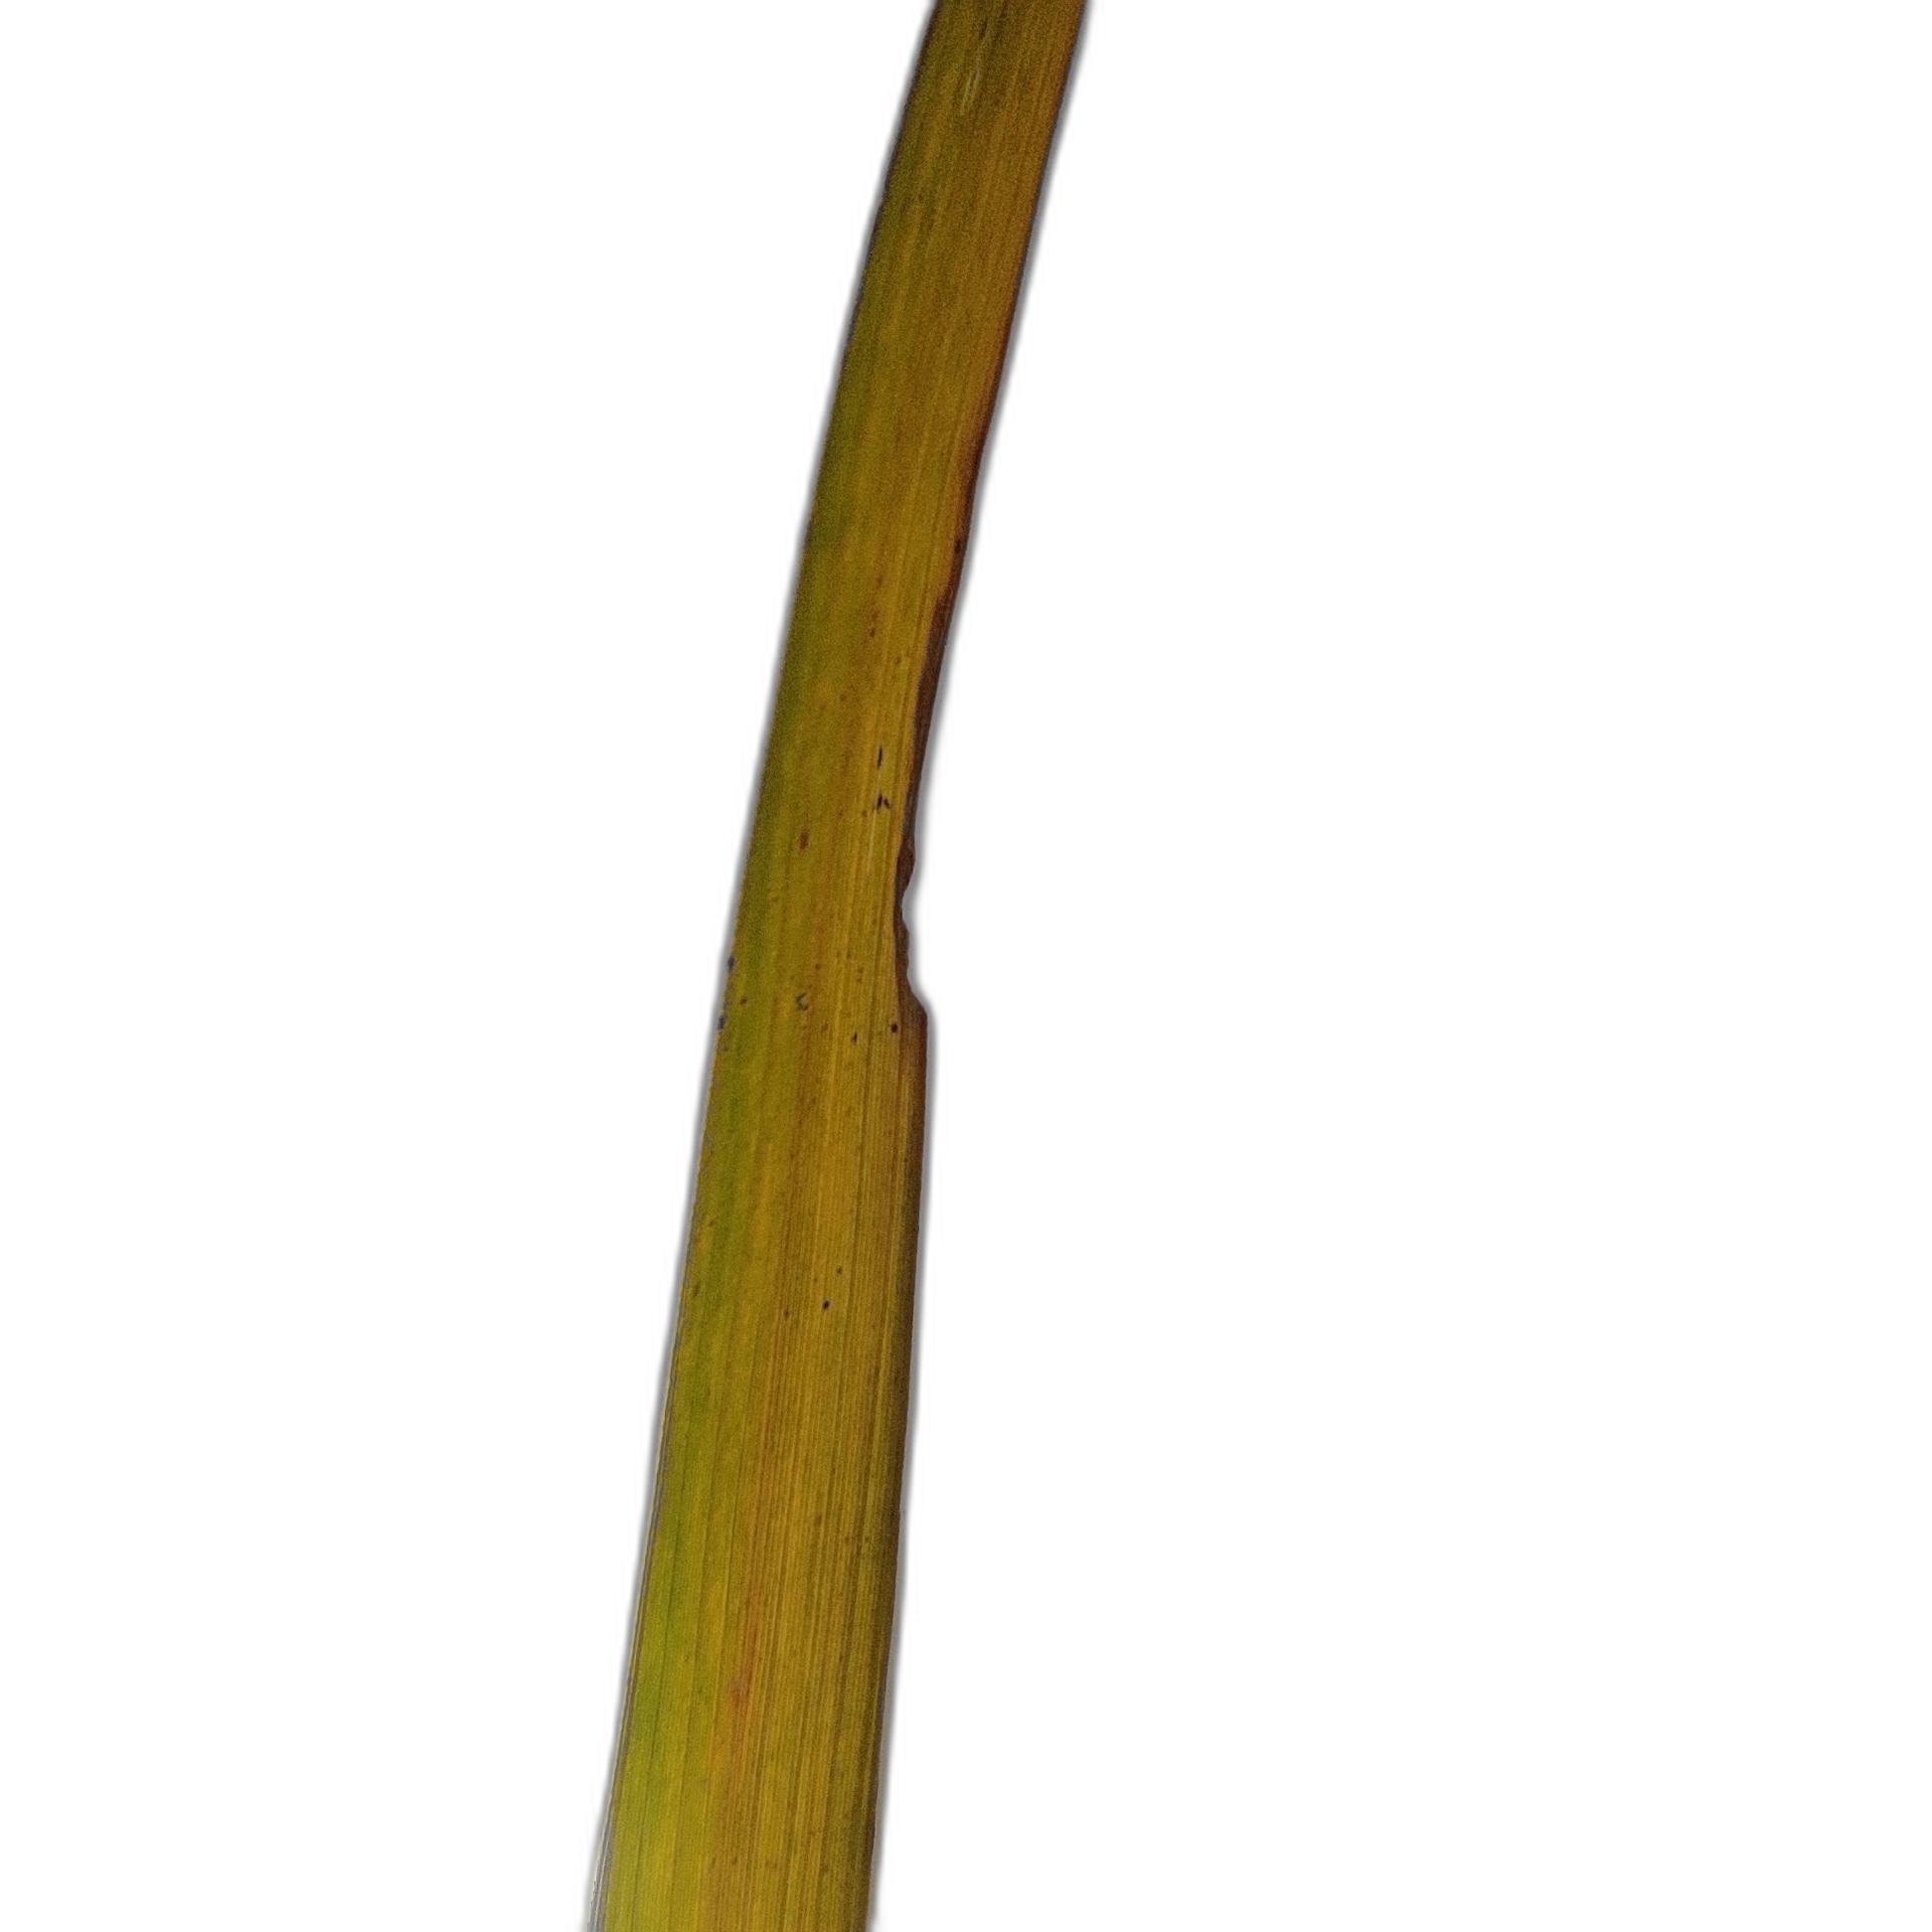
Label: Rice Tungro